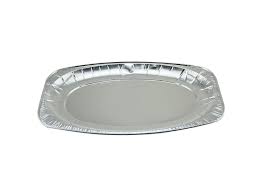
Waste category: metal